Plasmarl

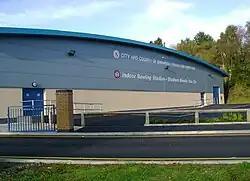
Swansea Indoor Bowls Stadium

Plasmarl is also home to Swansea Indoor Bowls. Plasmarl is close to the Swansea.com Stadium, which is the home ground to EFL Championship club Swansea City A.F.C.